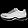
Label: Sneaker